Champlain College Lennoxville

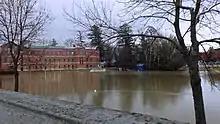
The college in spring, with extreme flooding of low-lyingsportsfield. .

The fact that Champlain Lennoxville is located in a rural setting has contributed to an increasing numbers of students who seek an alternative to continuing their post-secondary education in an urban environment. As a CEGEP located on a university campus, Champlain Lennoxville offers its students complete access to university facilities. Classrooms, library, laboratories, residences, and athletics are shared by university and college students.